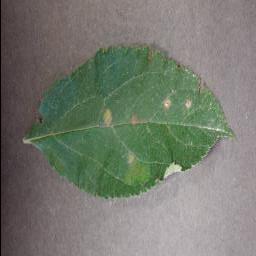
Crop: apple
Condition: cedar_rust